Oud Herlaer

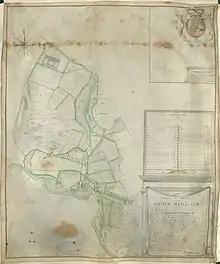
Oud Herlaer estate

Oud Herlaer is on the right bank of the Dommel. In medieval times it was in a very strategic position. The Dommel and its tributaries were practically the only way to efficiently transport bulky goods from north to south. On the other hand, the Dommel was an obstacle to east–west transport, except where there were bridges. The barrier function of the Dommel is illustrated by Oud Herlaer being within one kilometre of Maurick Castle in Vught, and actually being much closer to that place, but still belonging to the municipality of Sint-Michielsgestel.